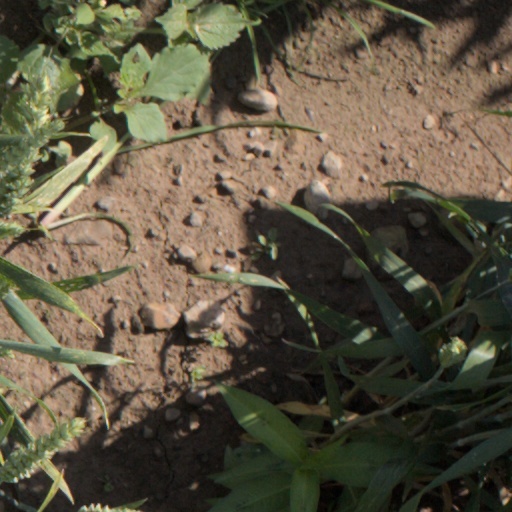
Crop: wheat